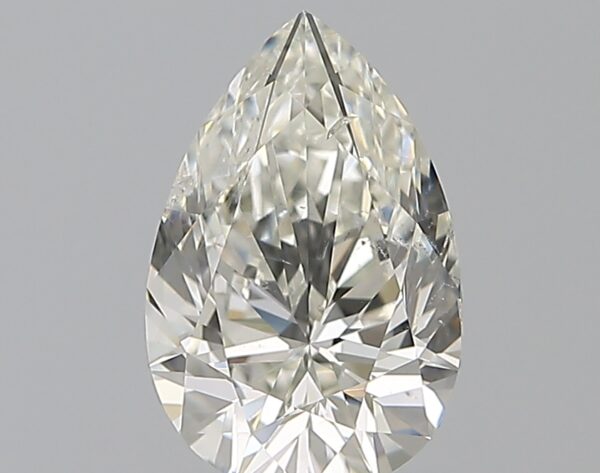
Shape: pear
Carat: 1.51
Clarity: SI2
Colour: J
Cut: EX
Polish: EX
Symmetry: VG
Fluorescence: N
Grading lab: GIA
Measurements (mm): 9.67 x 6.33 x 4